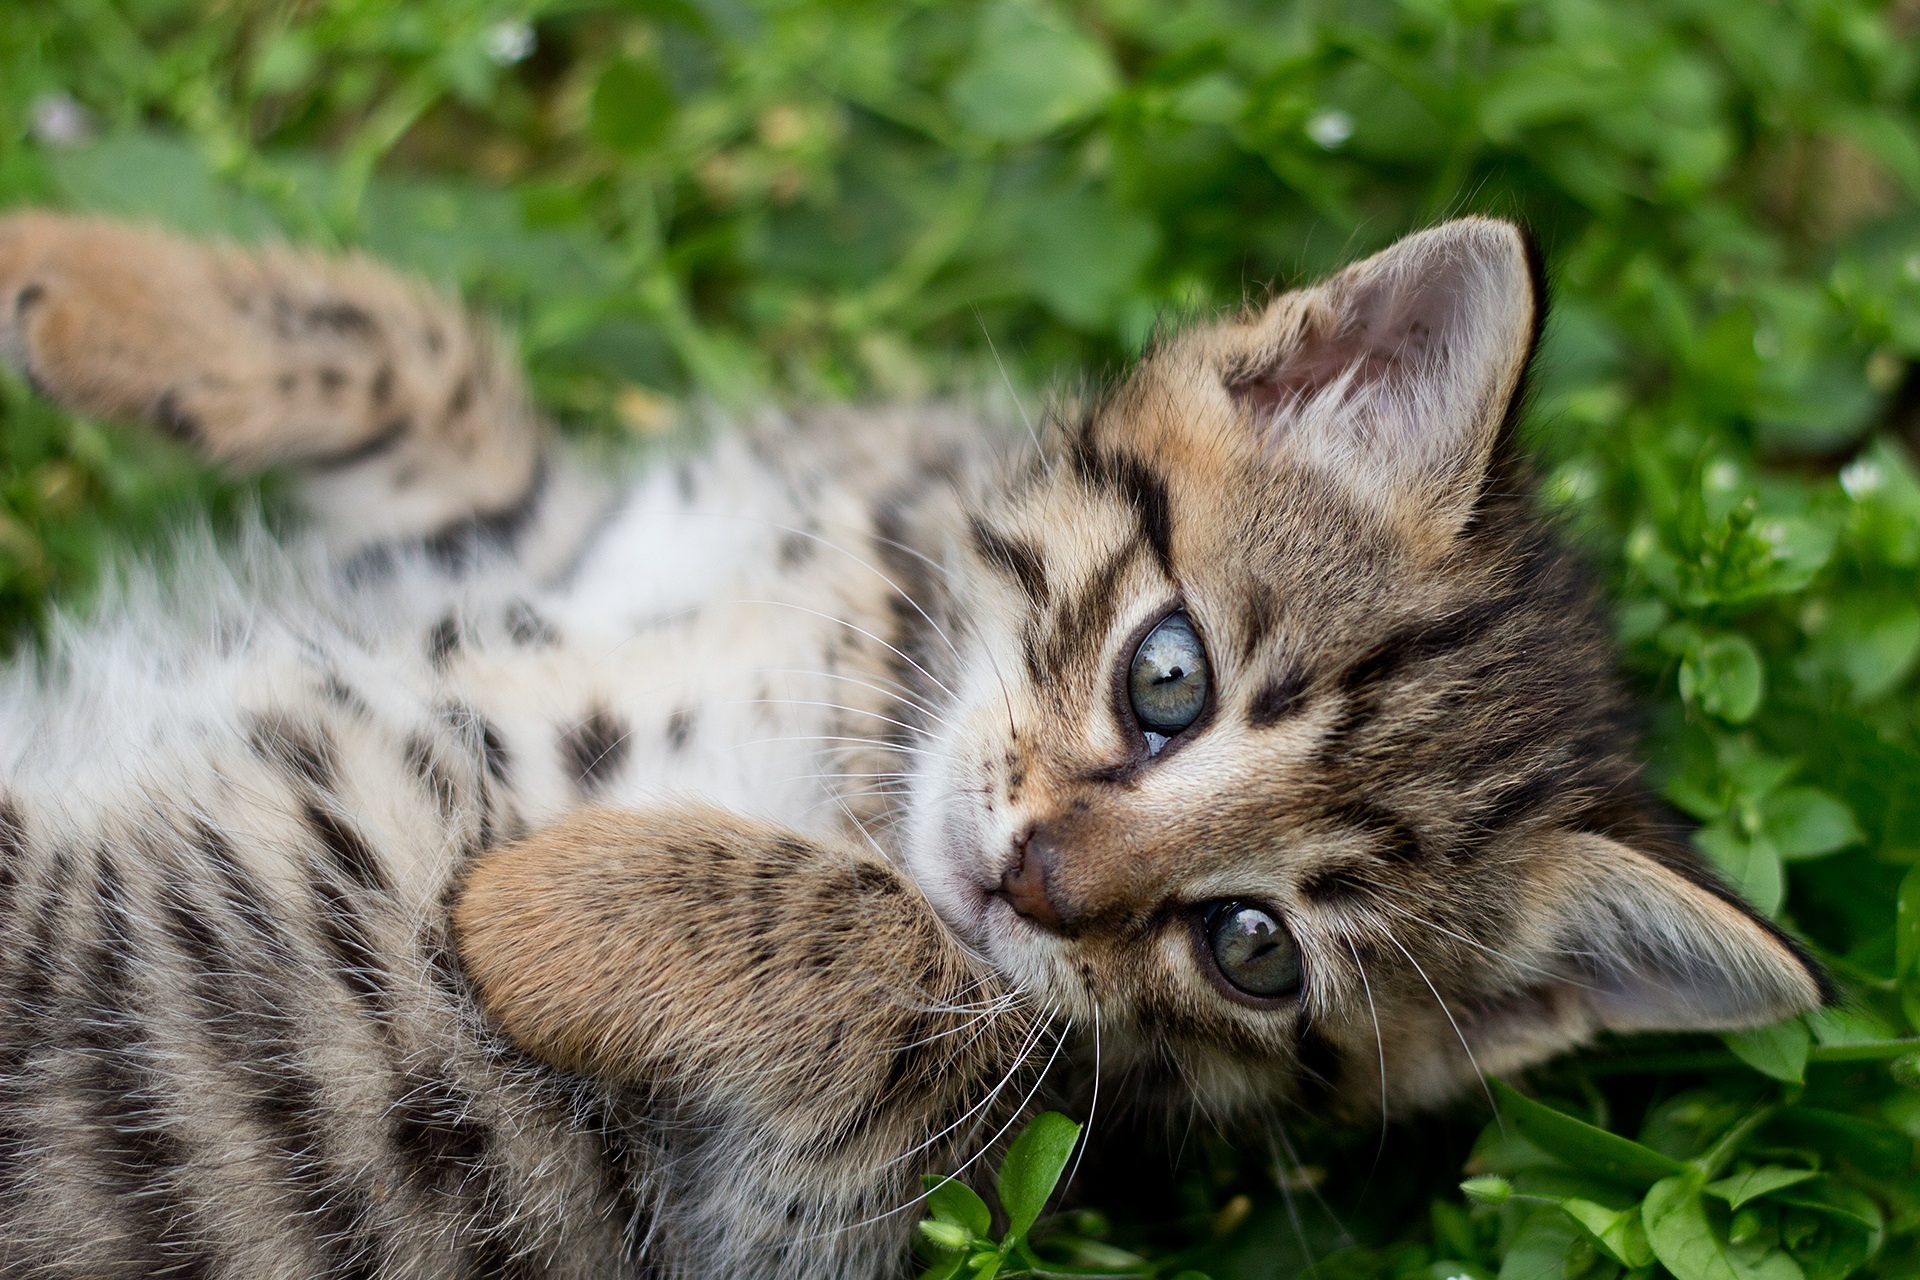
animal, cute, wildlife, wild, pet, kitten, cat, small, feline, mammal, baby, fauna, marking, shelter, whiskers, grey, homeless, kitty, paw, tiny, vertebrate, beautiful, adoption, lynx, rescue, ocelot, bengal, gray kitten, tabby kitten, wild cat, small to medium sized cats, cat like mammal, carnivoran, pixie bob